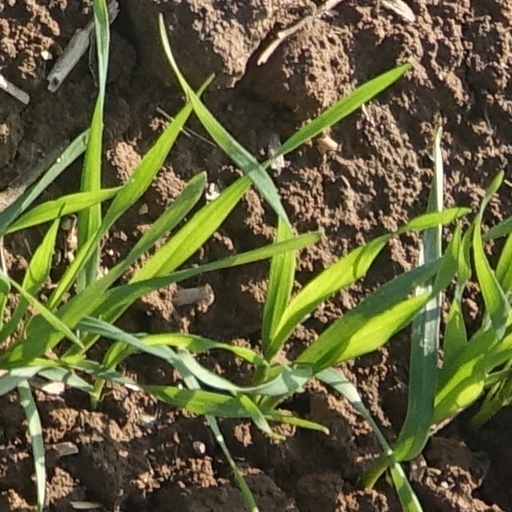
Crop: wheat